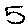
Label: 5